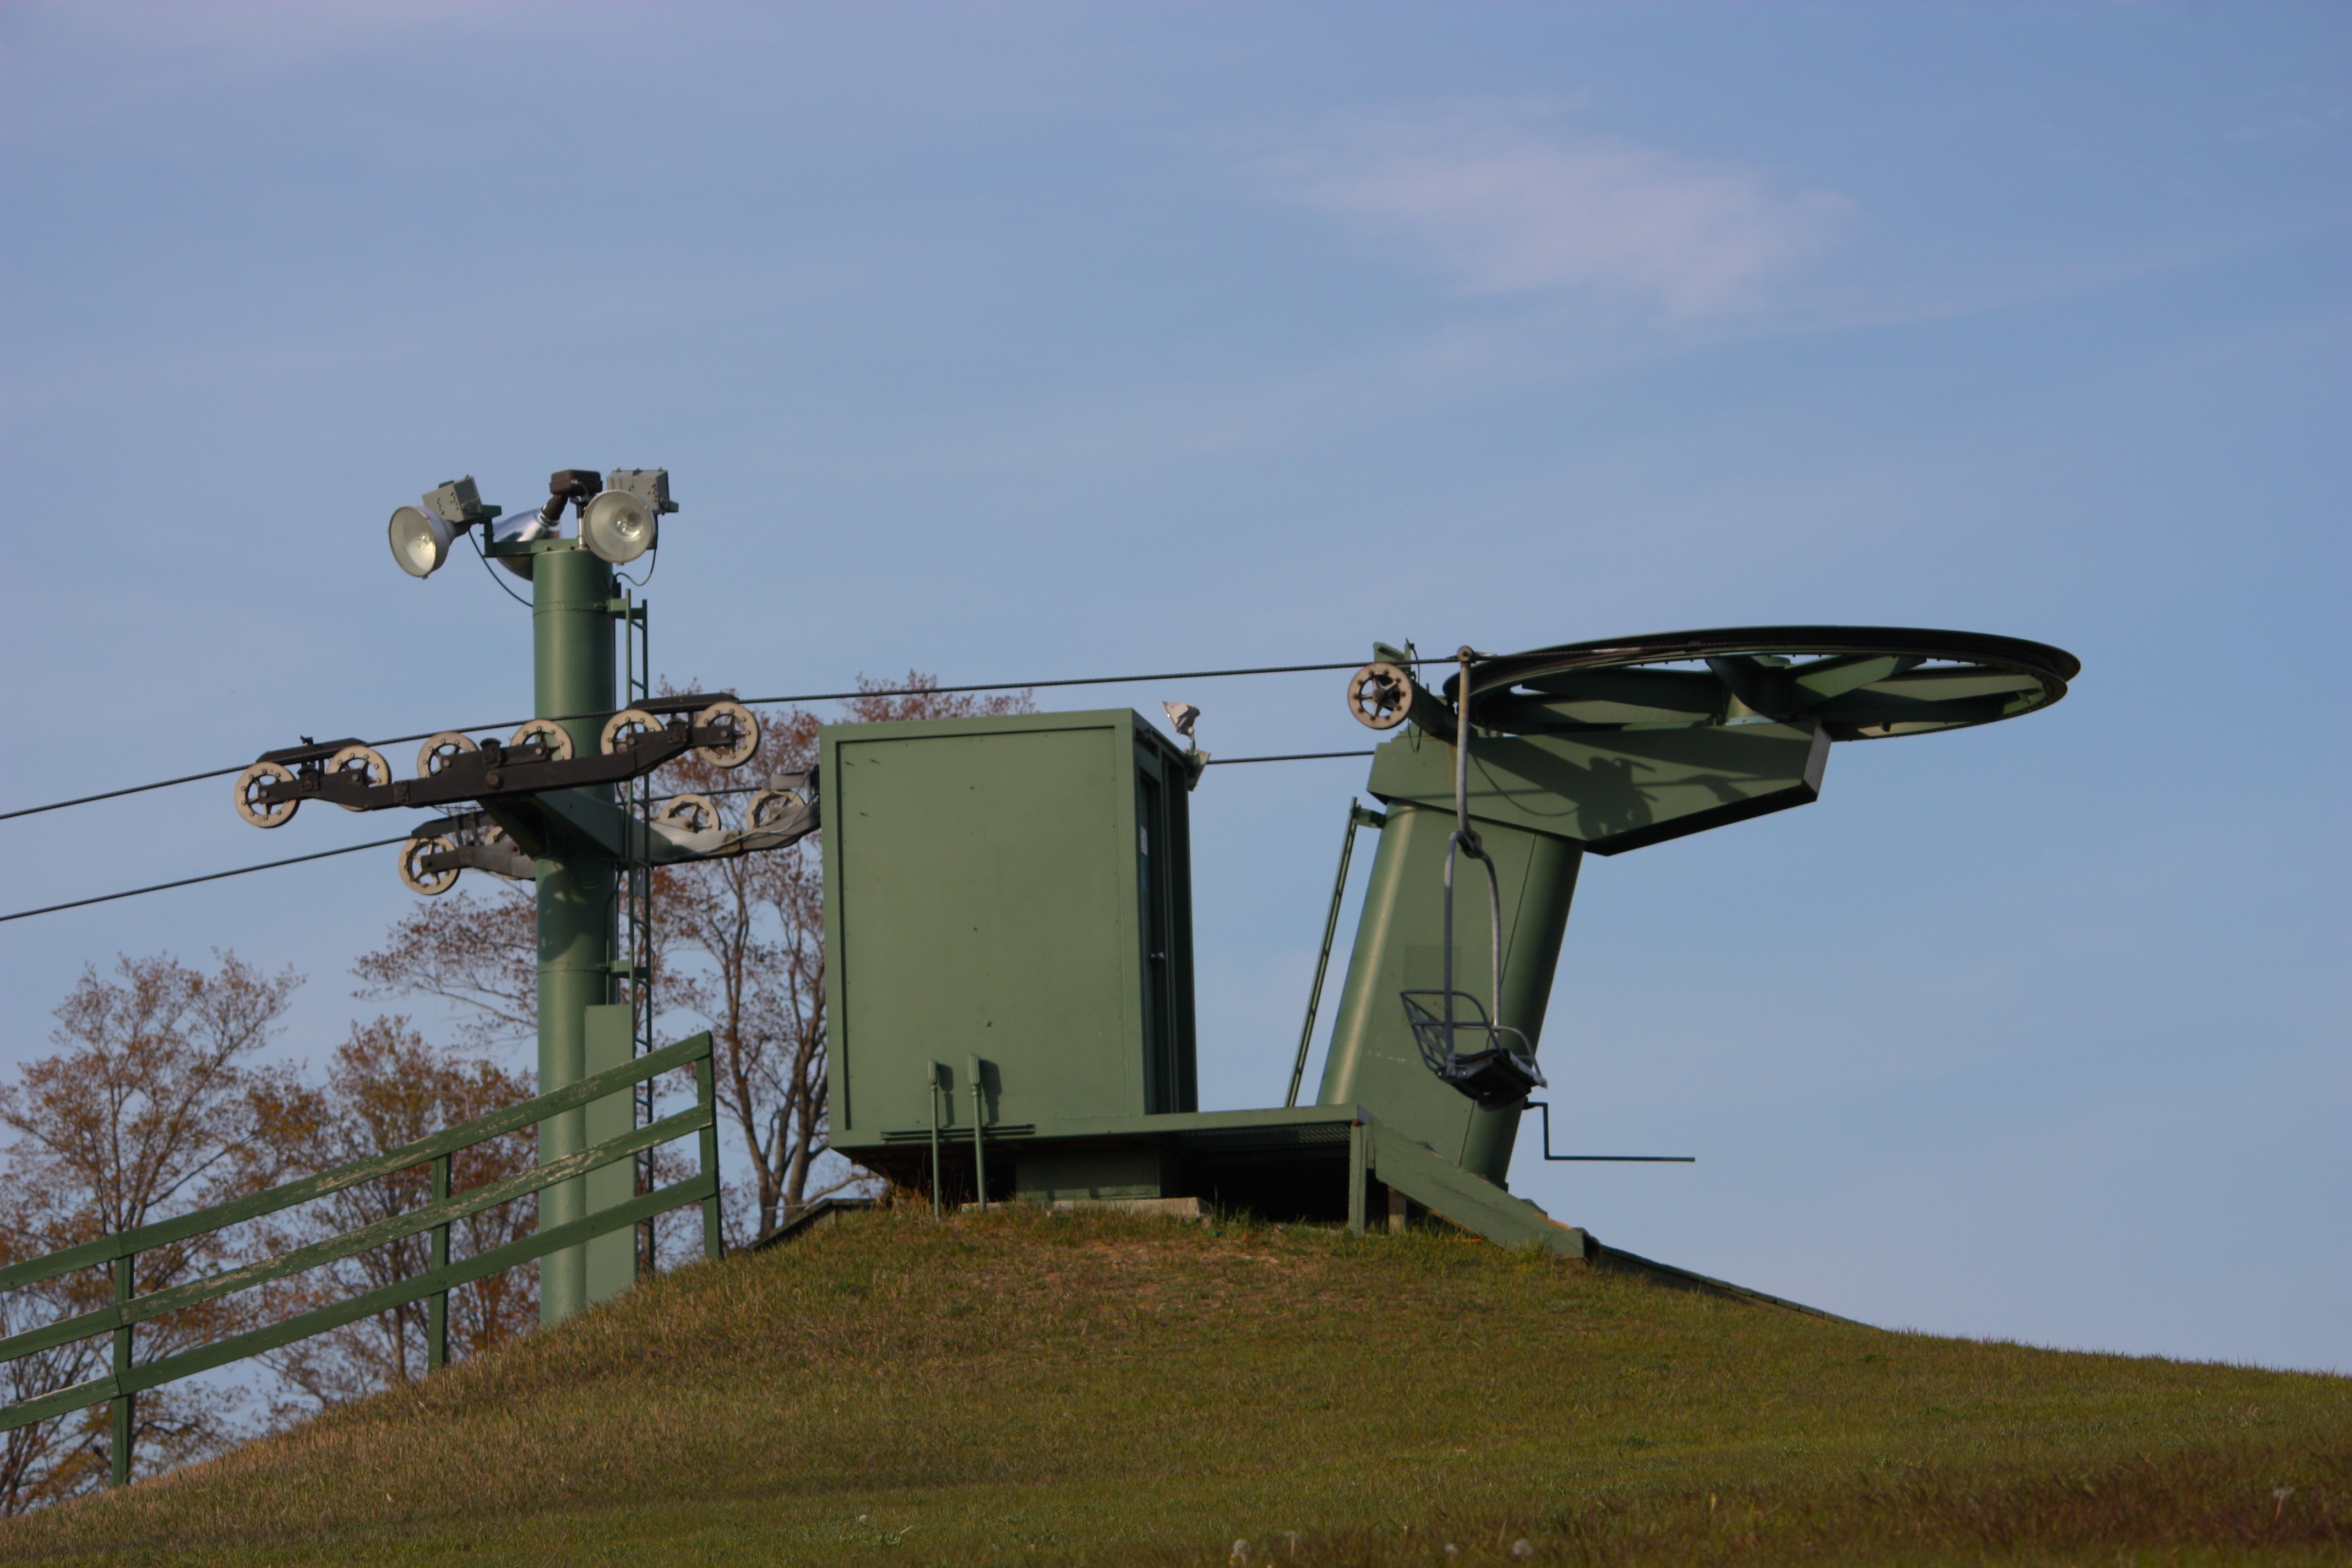
outdoor, wheel, wind, cable, steel, aircraft, transport, vehicle, equipment, aviation, ski lift, flight, metal, machine, machinery, mechanism, lift, mechanical, atmosphere of earth